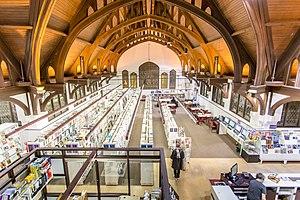
Vue de la section adulte de la bibliothèque Mordecai-Richler située dans le Mile End, Montréal.
La bibliothèque Mordecai-Richler est une bibliothèque publique de Montréal située dans l'arrondissement Le Plateau-Mont-Royal. Depuis 1993, elle loge dans l'ancienne église anglicane de l'Ascension, construite en 1904, située au 5434, avenue du Parc. Avant le 12 mars 2015, la bibliothèque portait le nom de bibliothèque du Mile End. Elle a été renommée dans le but d'honorer l'écrivain Mordecai Richler qui habitait le quartier.